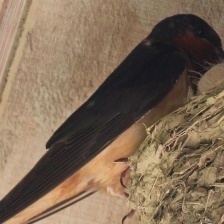
Species: BARN SWALLOW
Scientific name: HIRUNDO RUSTICA